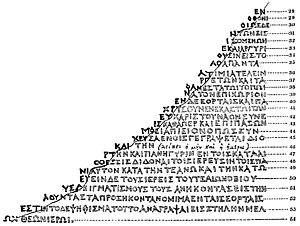
La pierre de Rosette est un fragment de stèle gravée de l'Égypte antique portant trois versions d'un même texte qui a permis le déchiffrement des hiéroglyphes au XIXᵉ siècle. L'inscription qu'elle comporte est un décret promulgué à Memphis par le pharaon Ptolémée V en 196 av. J.-C. Le décret est écrit en deux langues et trois écritures : égyptien en hiéroglyphes, égyptien démotique et alphabet grec. La pierre a une dimension de 112,3 × 75,7 cm et 28,4 cm d'épaisseur. La stèle est en granodiorite, un matériau fréquemment assimilé à tort à du basalte ou du granite.